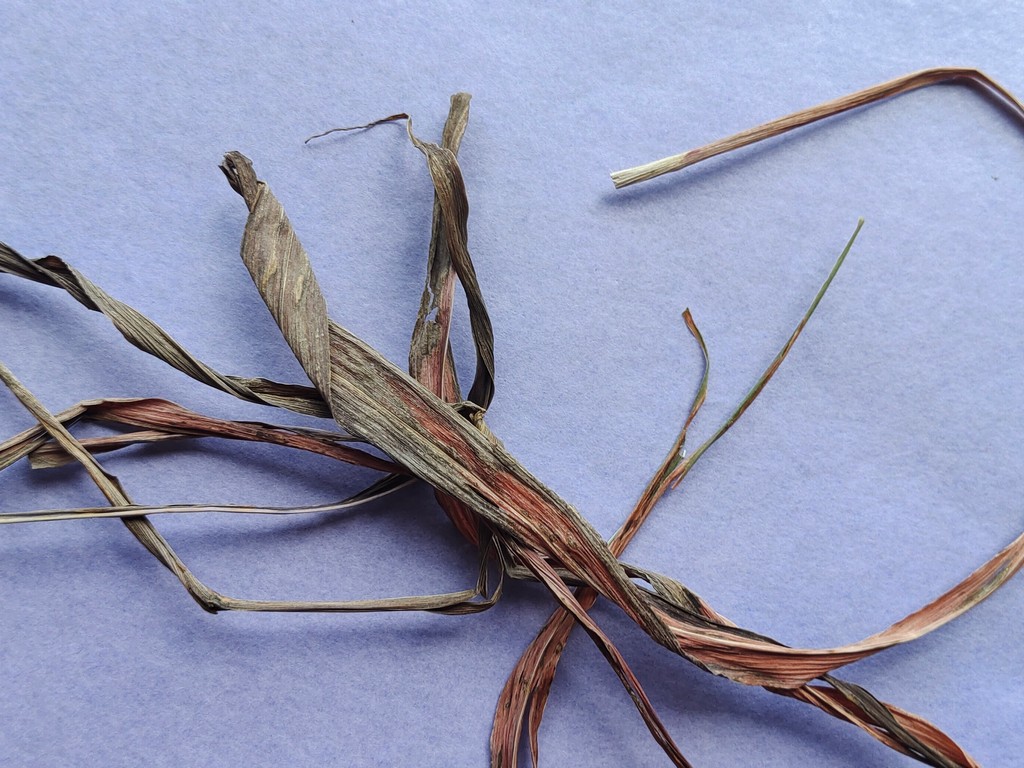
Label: Dried